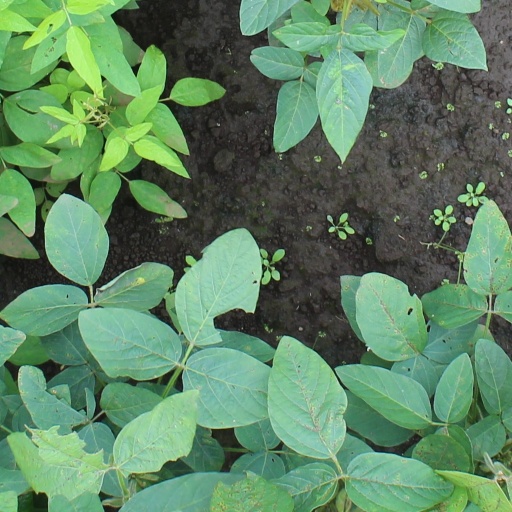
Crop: soybean